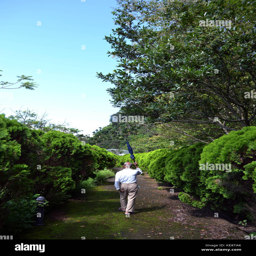
a monk dressed with casual clothes , carrying his umbrella walking on the road between trees